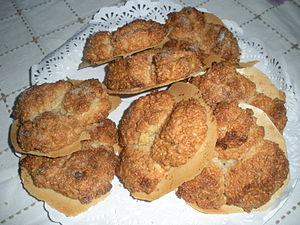
Les biscuits aux amandes, ou cookies aux amandes, sont préparés de différentes façons selon les cultures. Ce sont généralement des biscuits assez colorés avec une amande coupée au-dessus. En Chine, les biscuits sont généralement préparés avec de la farine d'amande.